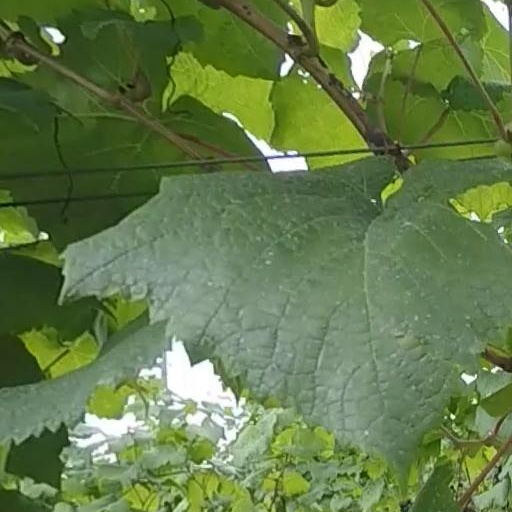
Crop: grape